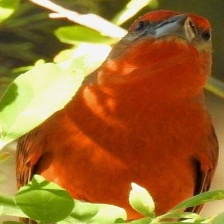
Species: HEPATIC TANAGER
Scientific name: PIRANGA FLAVA